Acanceh

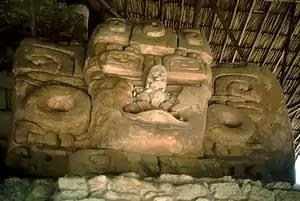
Preserved Pre-Columbian stucco face of Maya deity

Acanceh was founded sometime between 300 and 500 AD, during the Early Classic period, possibly by the Itzaes in their first migration from the east to the west of the Yucatán peninsula, having come from the lake area of Bacalar and having founded Chichen Itzá, Izamal and T'Hó (currently Mérida.)